Donoghue v Stevenson

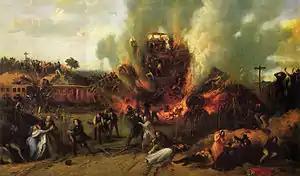
The 1842 Versailles rail accident Lord Tomlin referred to, in which over 70 people died when a train derailed; the cause was a broken axle.

The first interlocutory action was heard on the Court of Session on 21 May 1929 in front of Lord Moncrieff. After an adjournment, Minghella was added as a defender on 5 June; however, the claim against him was abandoned on 19 November, likely due to his lack of contractual relationship with Donoghue (Donoghue's friend had purchased the ginger beer) and his inability to examine the contents of the dark glass bottle. On 12 December, Minghella and Stevenson were awarded a combined costs claim of £108 6s 3d against Donoghue for this abandoned strand of litigation. However, it was recorded on 20 December that Donoghue did not pay the costs awarded to Minghella.